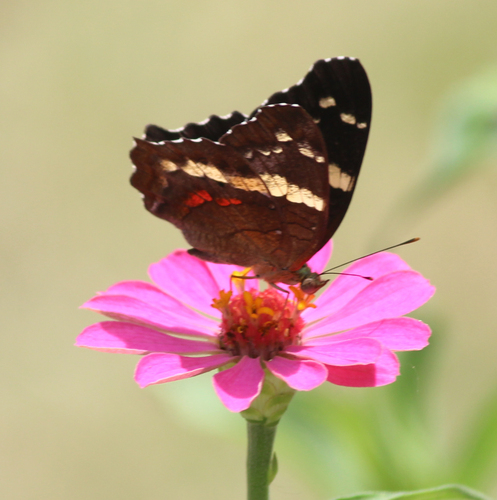
Scientific name: Anartia fatima
Common name: Banded peacock
Family: Nymphalidae
Order: Lepidoptera
Pollinator type: Primary pollinator
Habitat: Open areas and gardens
Geographic range: South America
Conservation status: Least Concern